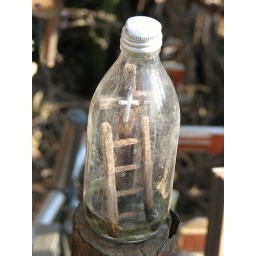
cross in a bottle